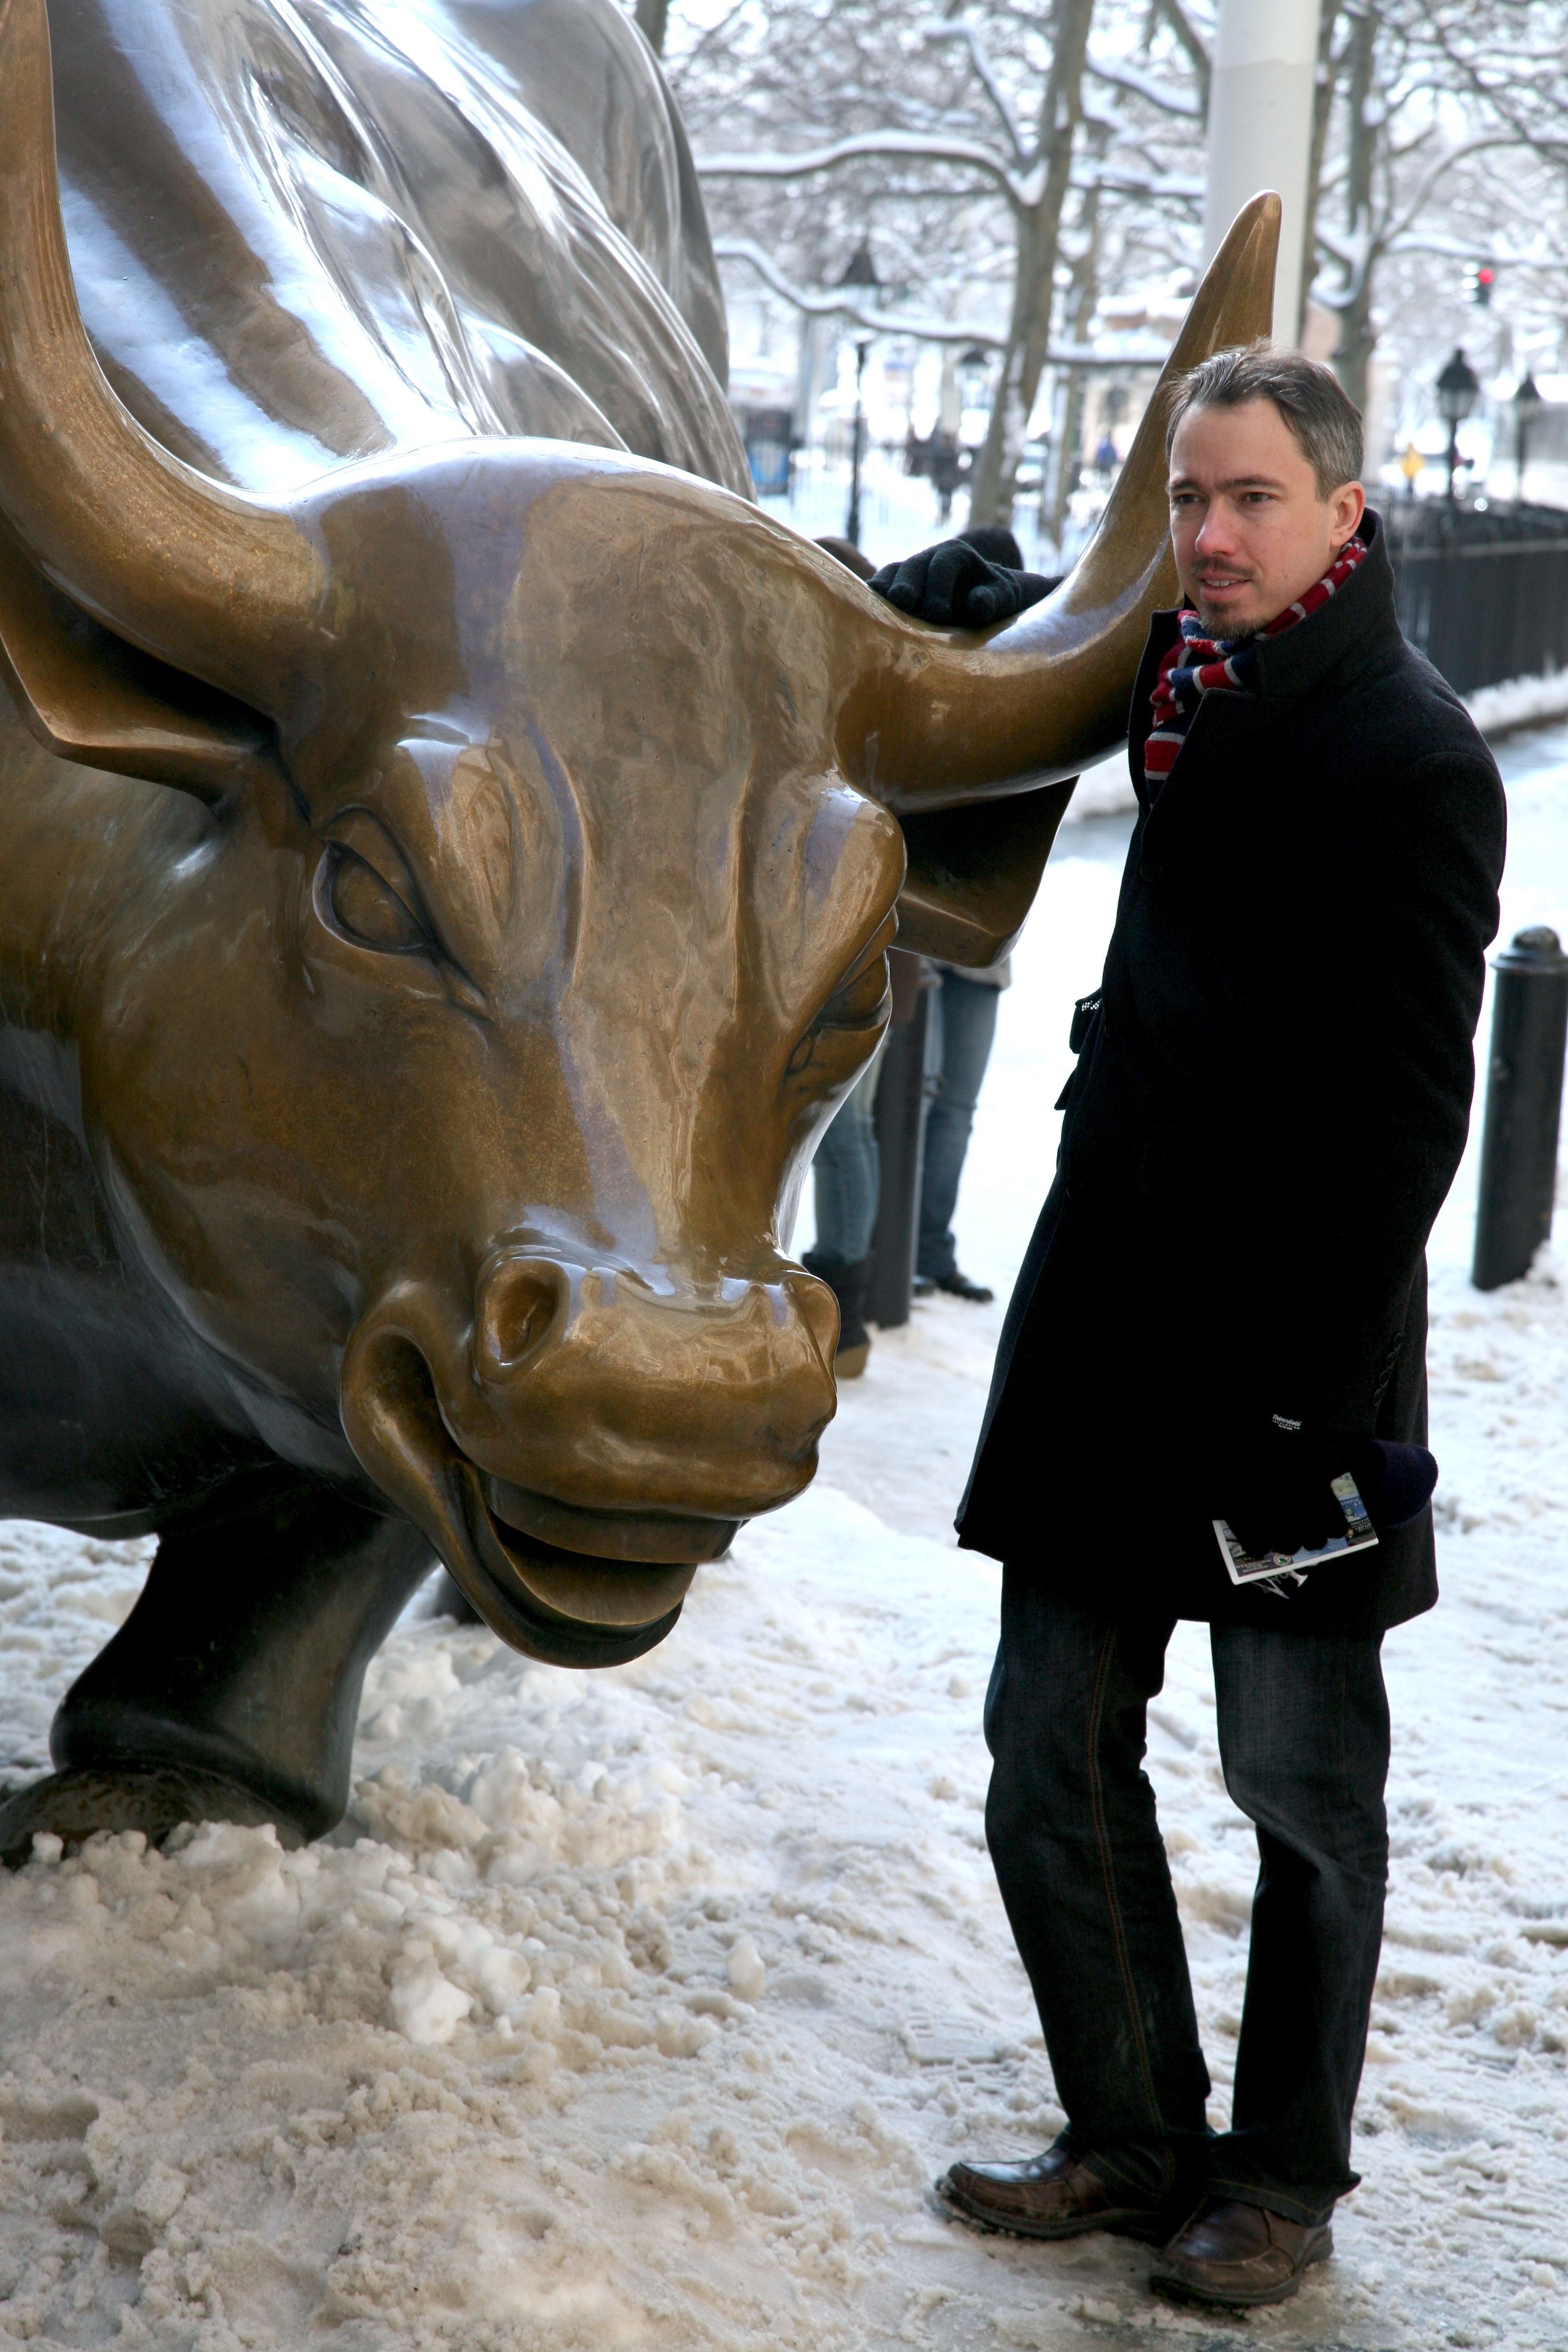
manhattan, tourist, statue, horn, nyc, canon, mammal, tourism, bull, sculpture, art, newyork, newyorkcity, ny, 5d, tourisme, lowermanhattan, ef24105mmf4lisusm, bowlinggreenpark, wallstreetbull, chargingbull, arturodimodica, touriste, publicpark, cattle like mammal